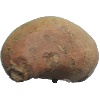
Label: potato_sweet